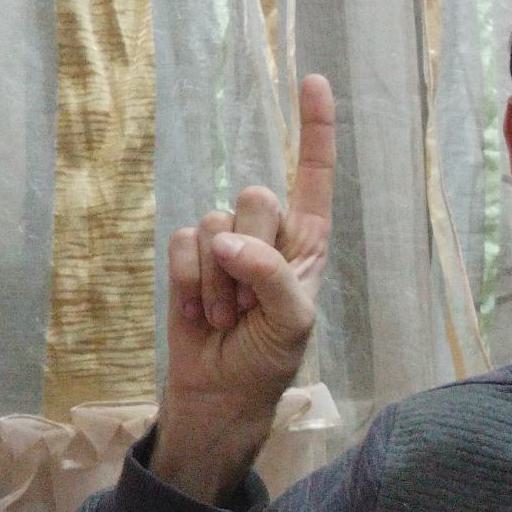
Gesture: one